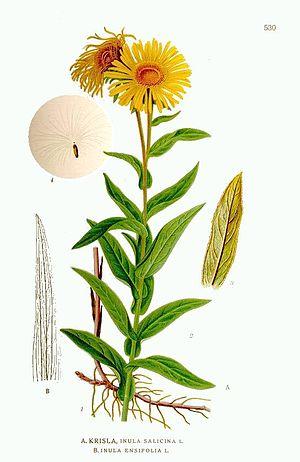
L'Inule à feuilles de saule, également appelée Inule saulière, est une plante herbacée du genre Inula et de la famille des Astéracées.